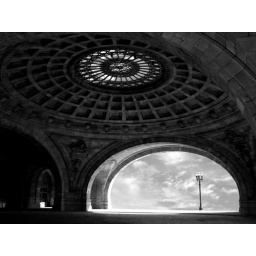
this is the train station in Pittsburgh, PA. (the train tracks were replaced with a nice sky in photoshop)